Order of the White Lion

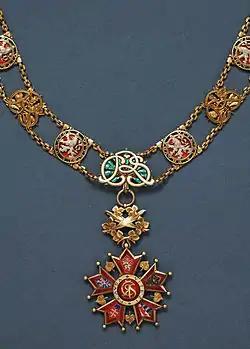
The collar of the Order of the White Lion awarded between 1921 and 1961

The order was created as an award for merit by Czechoslovakia for foreign citizens. The Order was established in five classes and two divisions, civil (with two crossed palms above the badge) and military (with two crossed swords above the badge). Medals were made of gold and silver. The numbers of recipients was originally limited, with the limits changing during later years. The Statutes of the order were amended in 1924, 1930, and 1936.